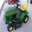
Label: lawn_mower